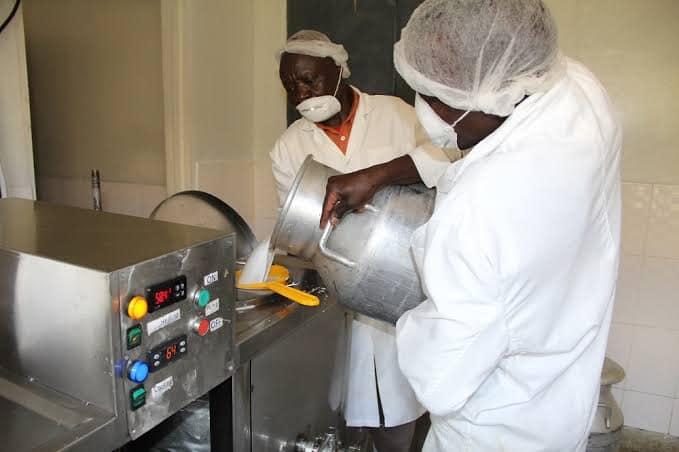
Hii ni kampuni ya maziwa na maziwa haya yanachemshwa kupitia kwa njia ya mashine ya kielektroniki.Kuna wahudumu wa sehemu hii wawili ambao wanamwaga maziwa kutoka kwenye tanki hadi kwenye mashine lakini kabla ya kuyatia maziwa kwenye mashine wanayachunga kwa kutumia kichungi cha rangi ya majano.